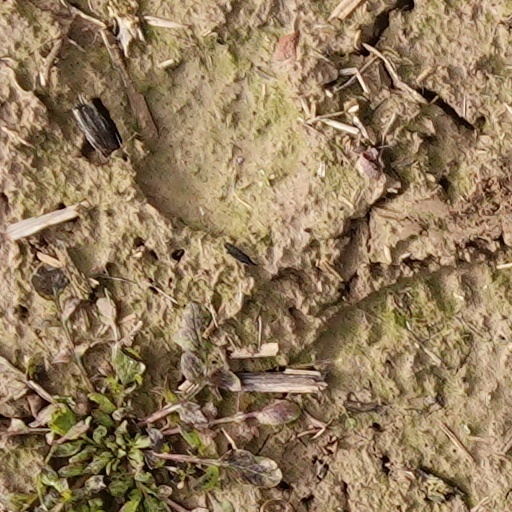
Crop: wheat